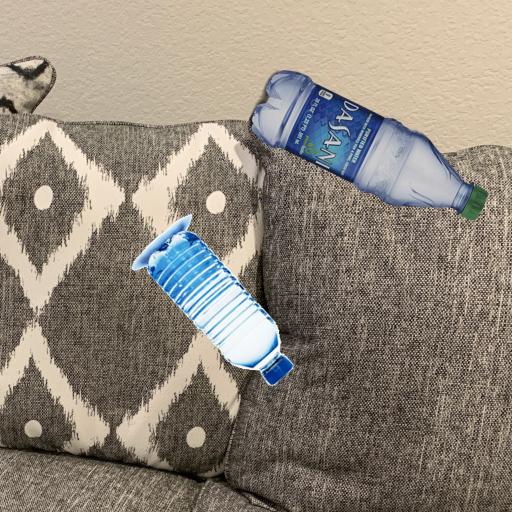
Label: bottles